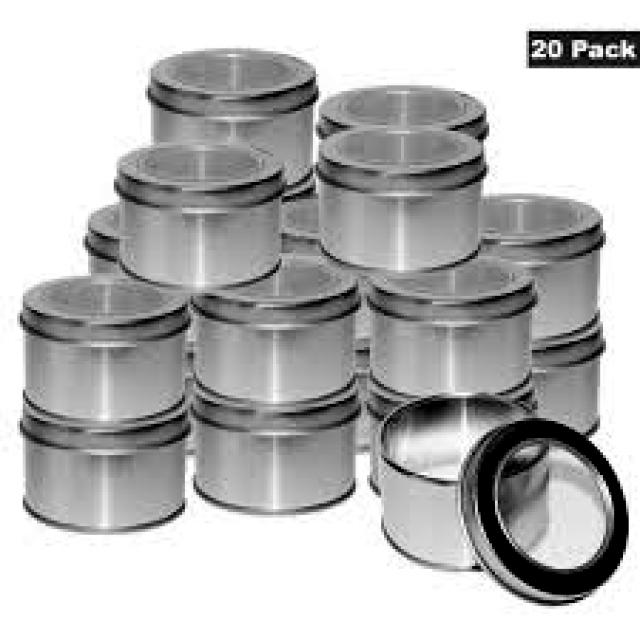
Label: Metal